Curved structures

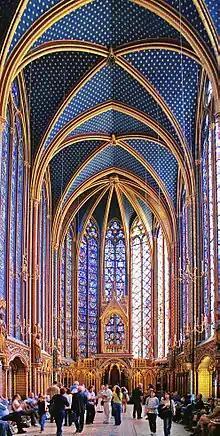
The Sainte-Chapelle in Paris. The Exapartite vault and the peculiar stained glazing closing the space and acting on the colour of the light.

Curved structures are constructions generated by one or more generatrices (which can be either curves or surfaces) through geometrical operations. They traditionally differentiate from the other most diffused construction technology, namely the post and lintel, which results from the addition of regular and linear architectural elements.